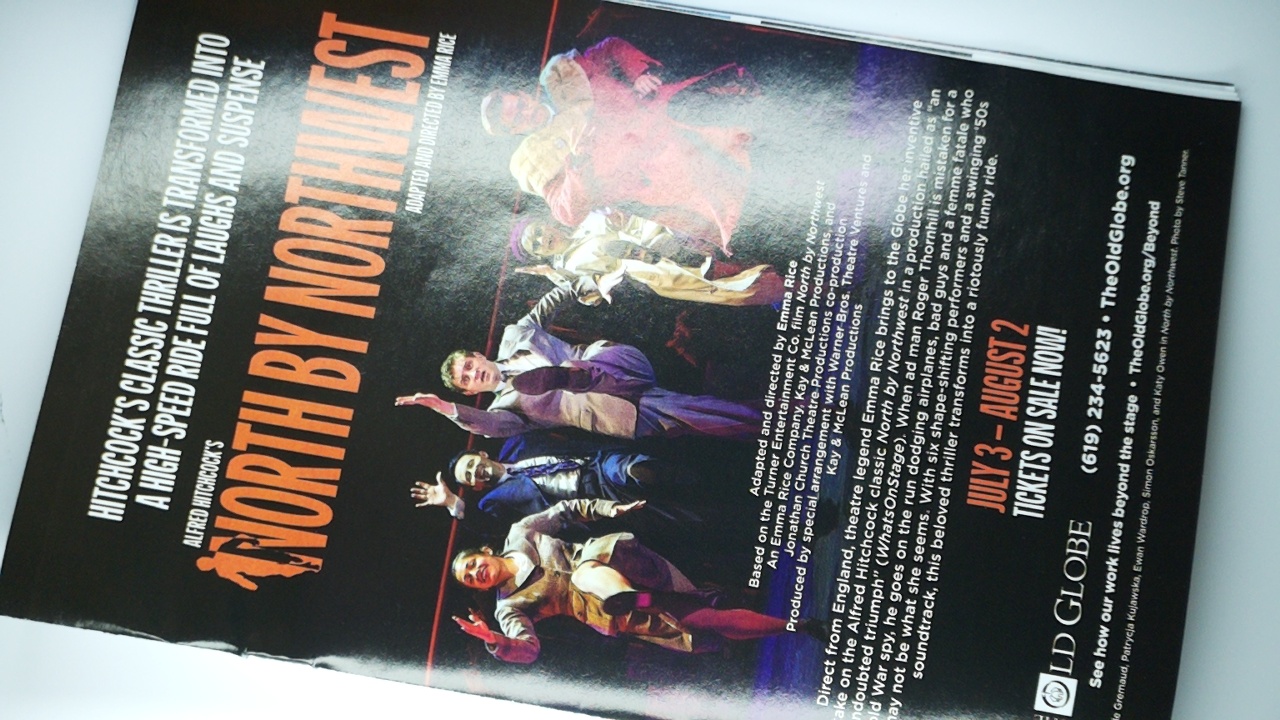
Label: recycle